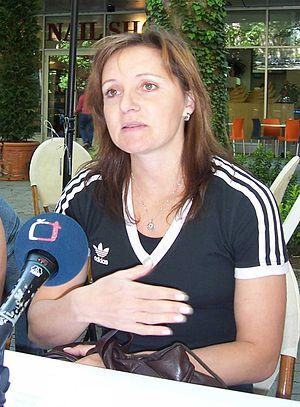
Ludmila Formanová est une athlète tchèque, spécialiste du 800 mètres.